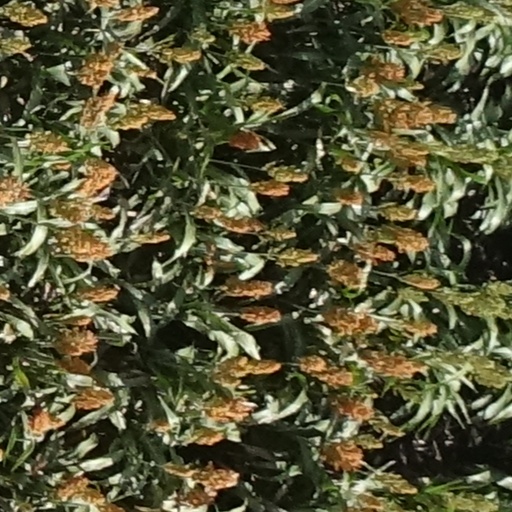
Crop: sorghum